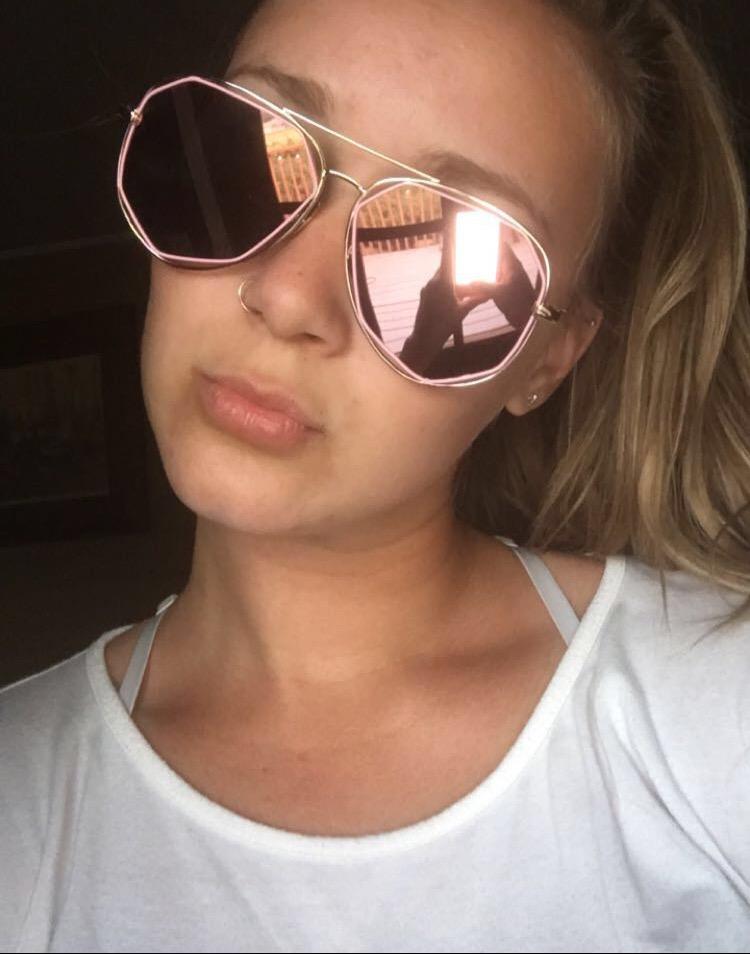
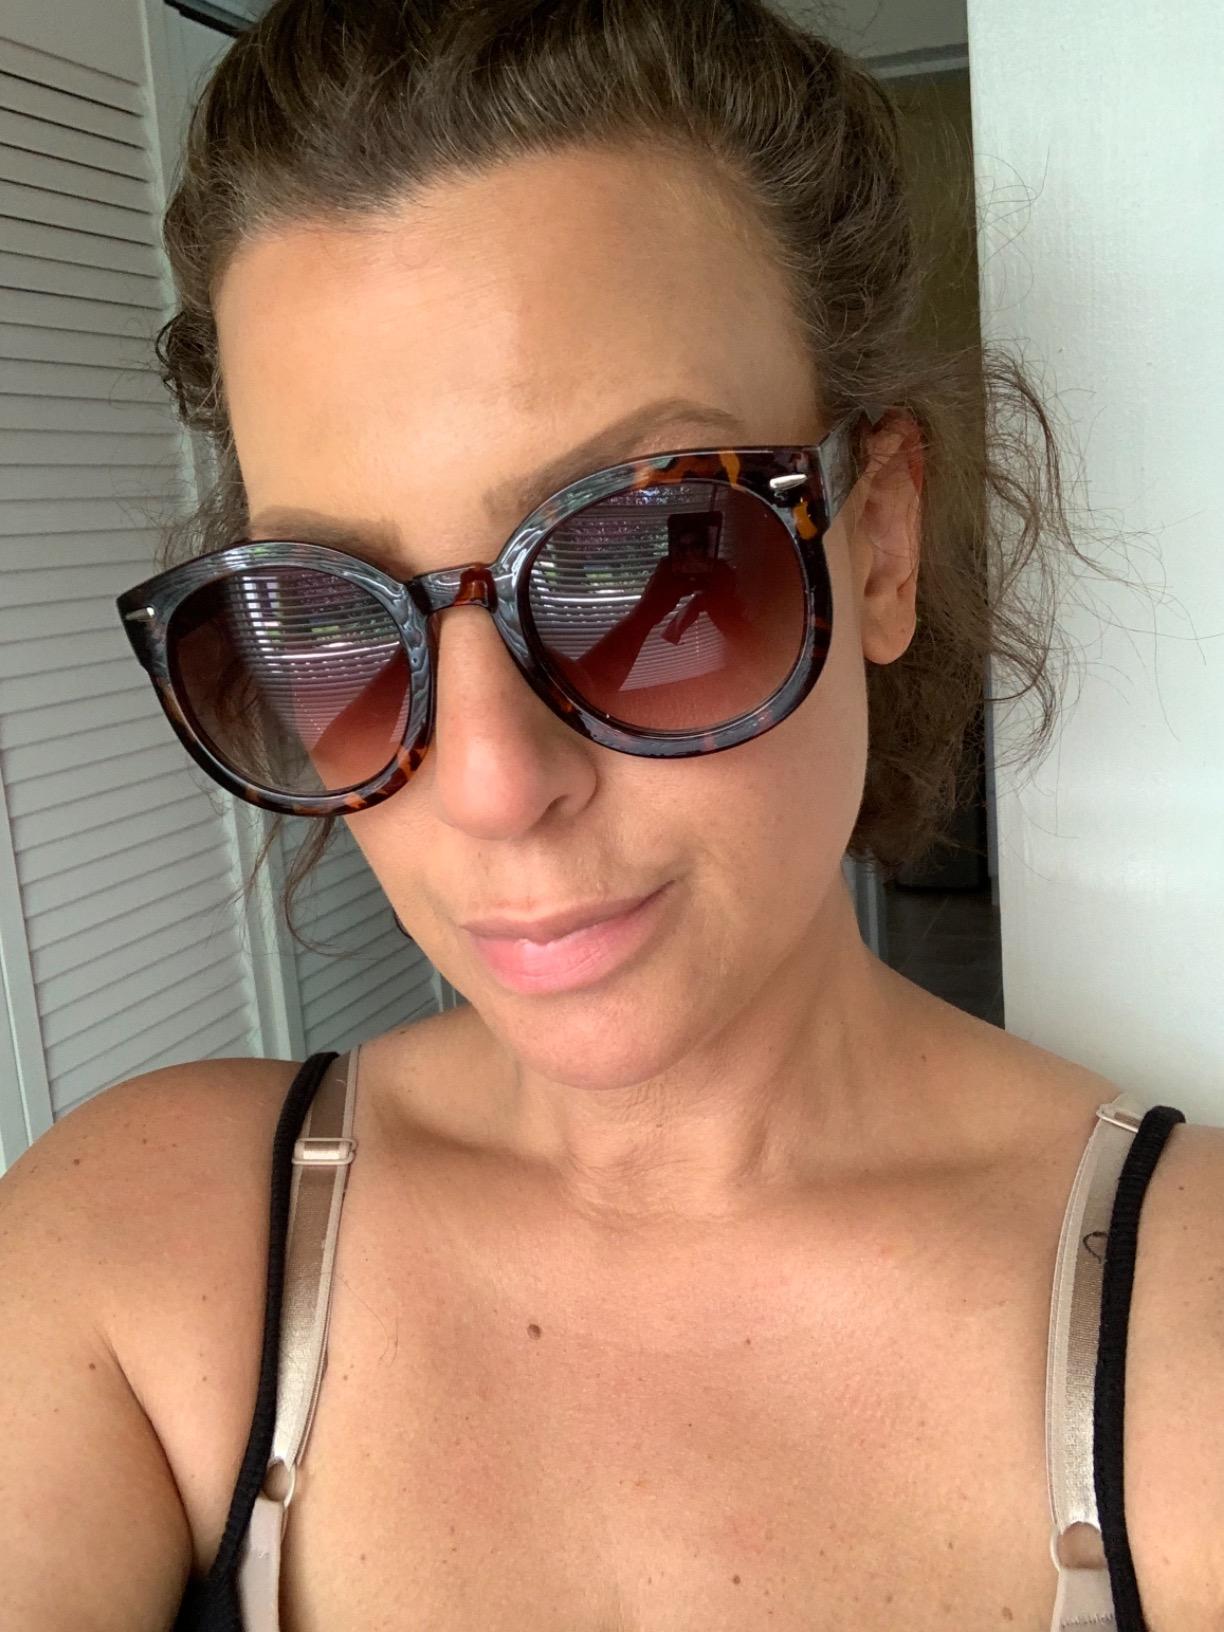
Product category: accessories_sunglasses
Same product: no